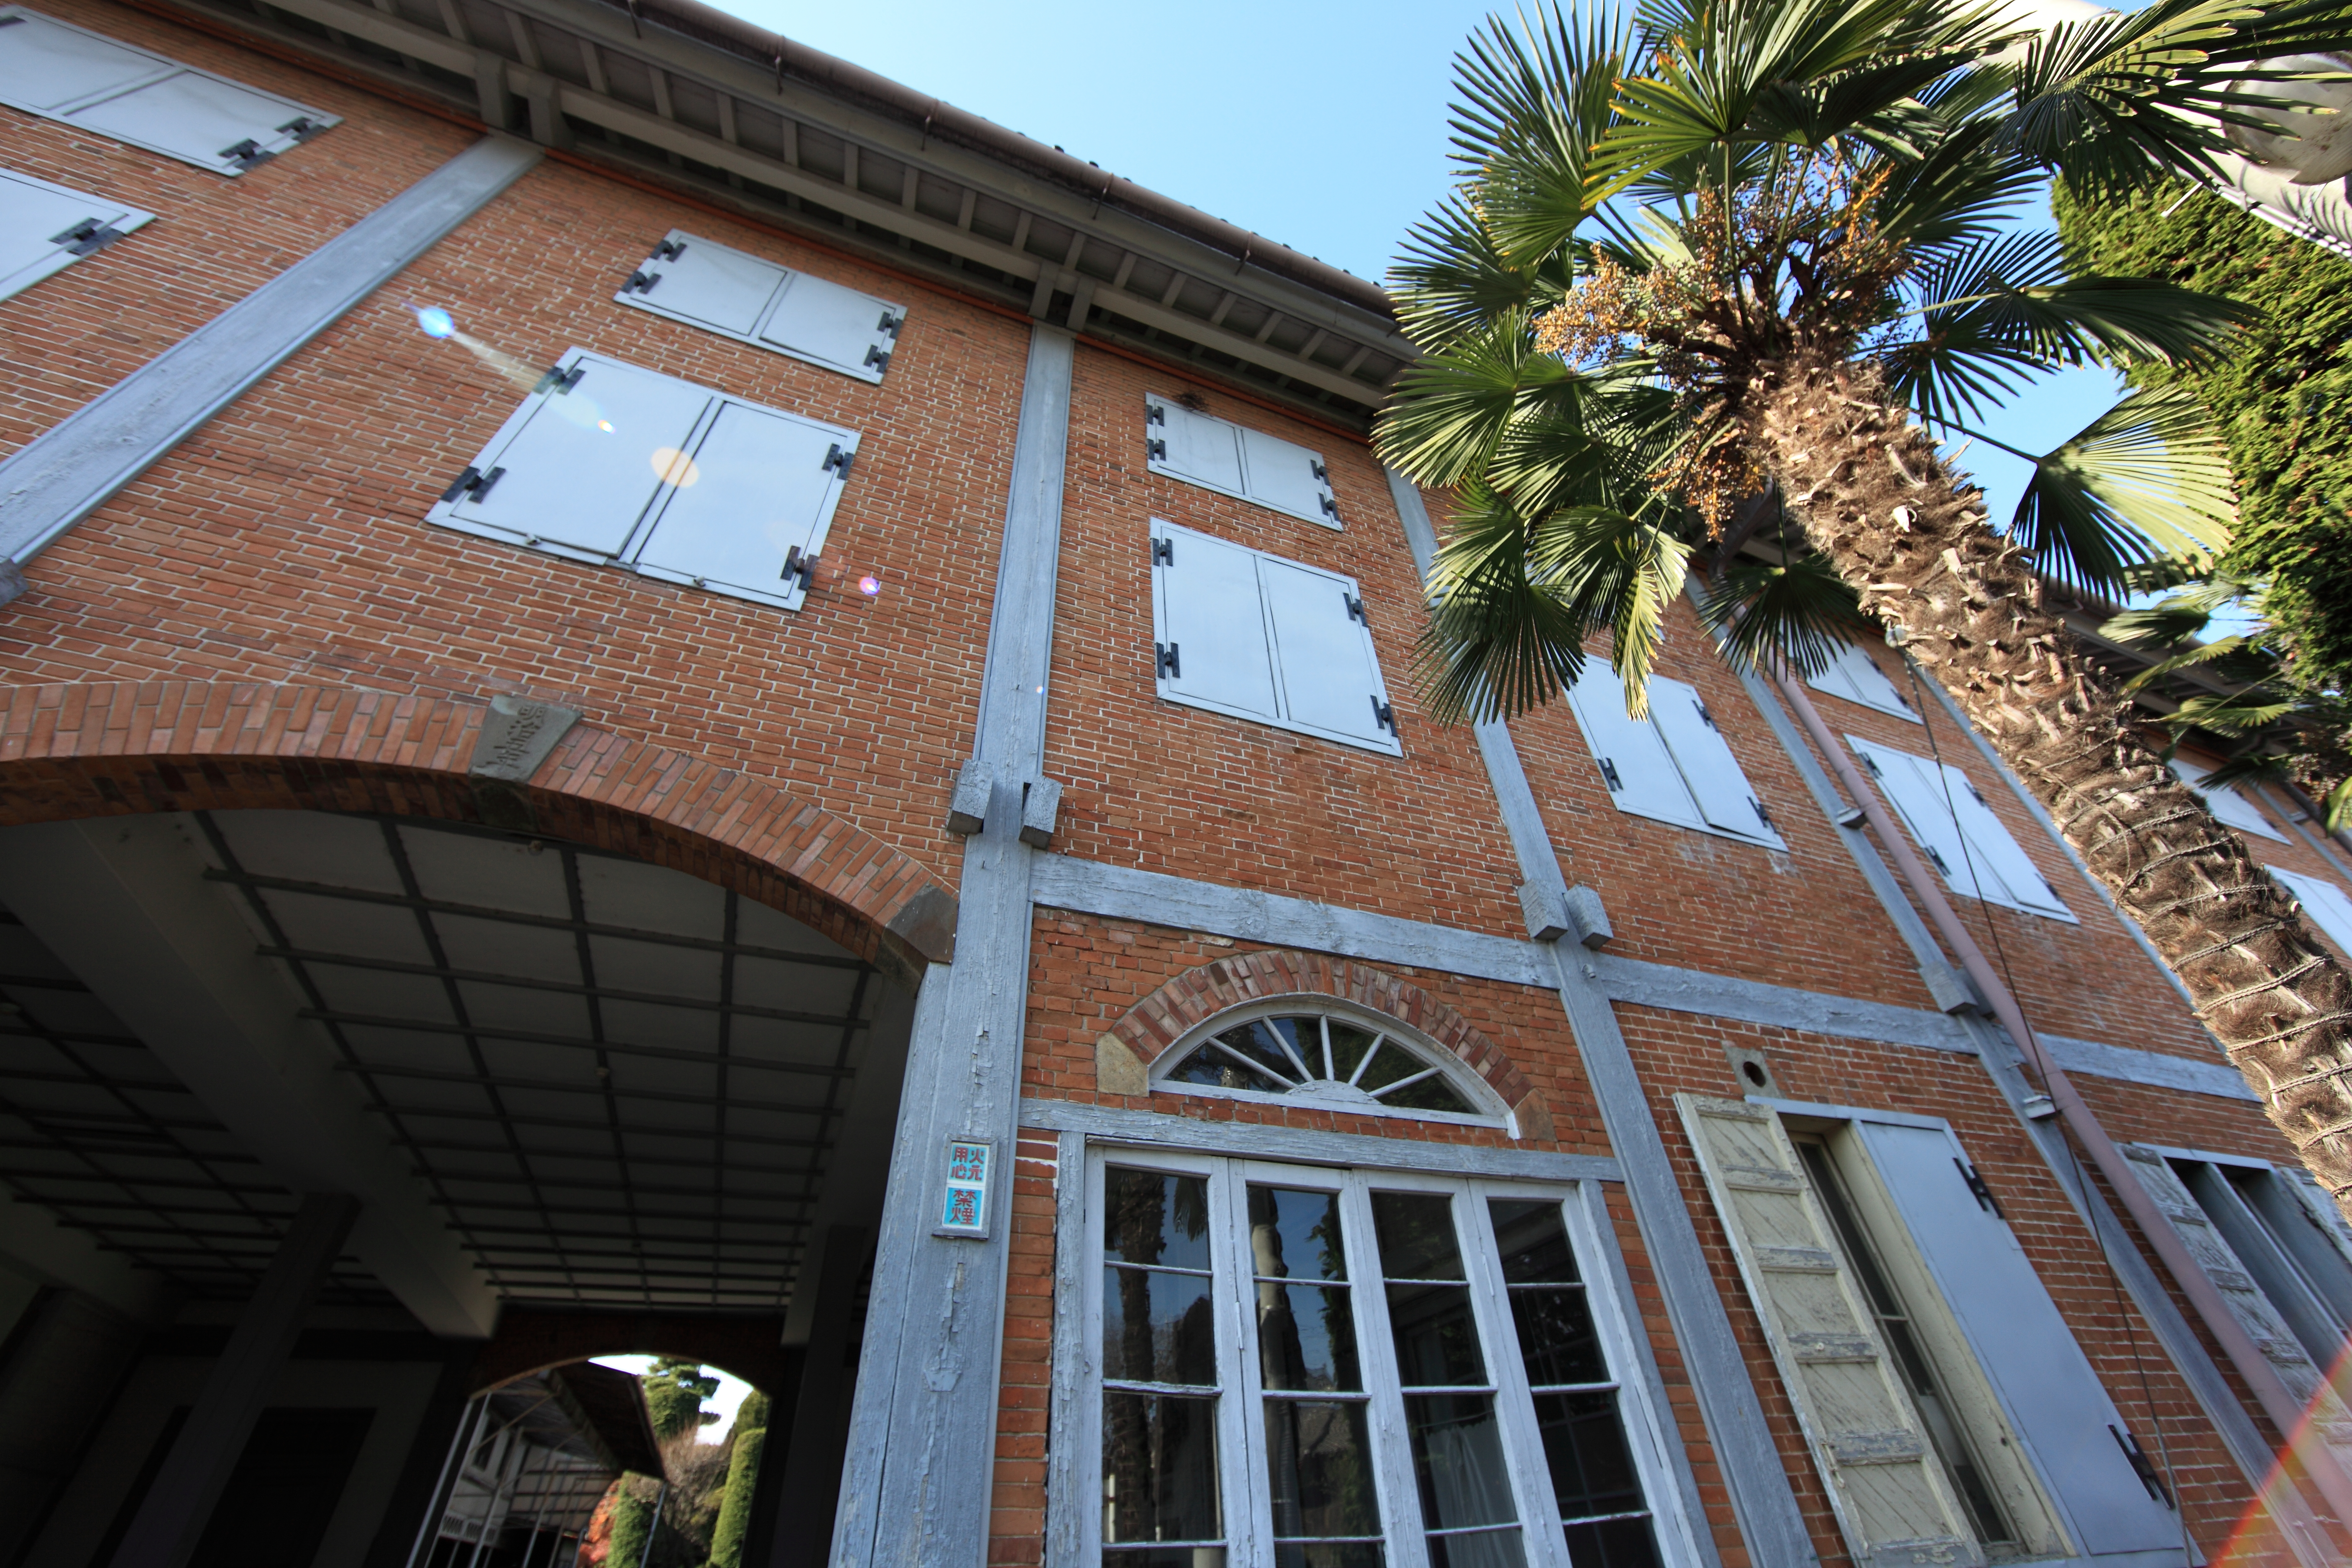
architecture, roof, building, downtown, high, facade, cool image, mill, 5d, hires, silk, markii, hi, res, resolution, gunma, tomioka, neighbourhood